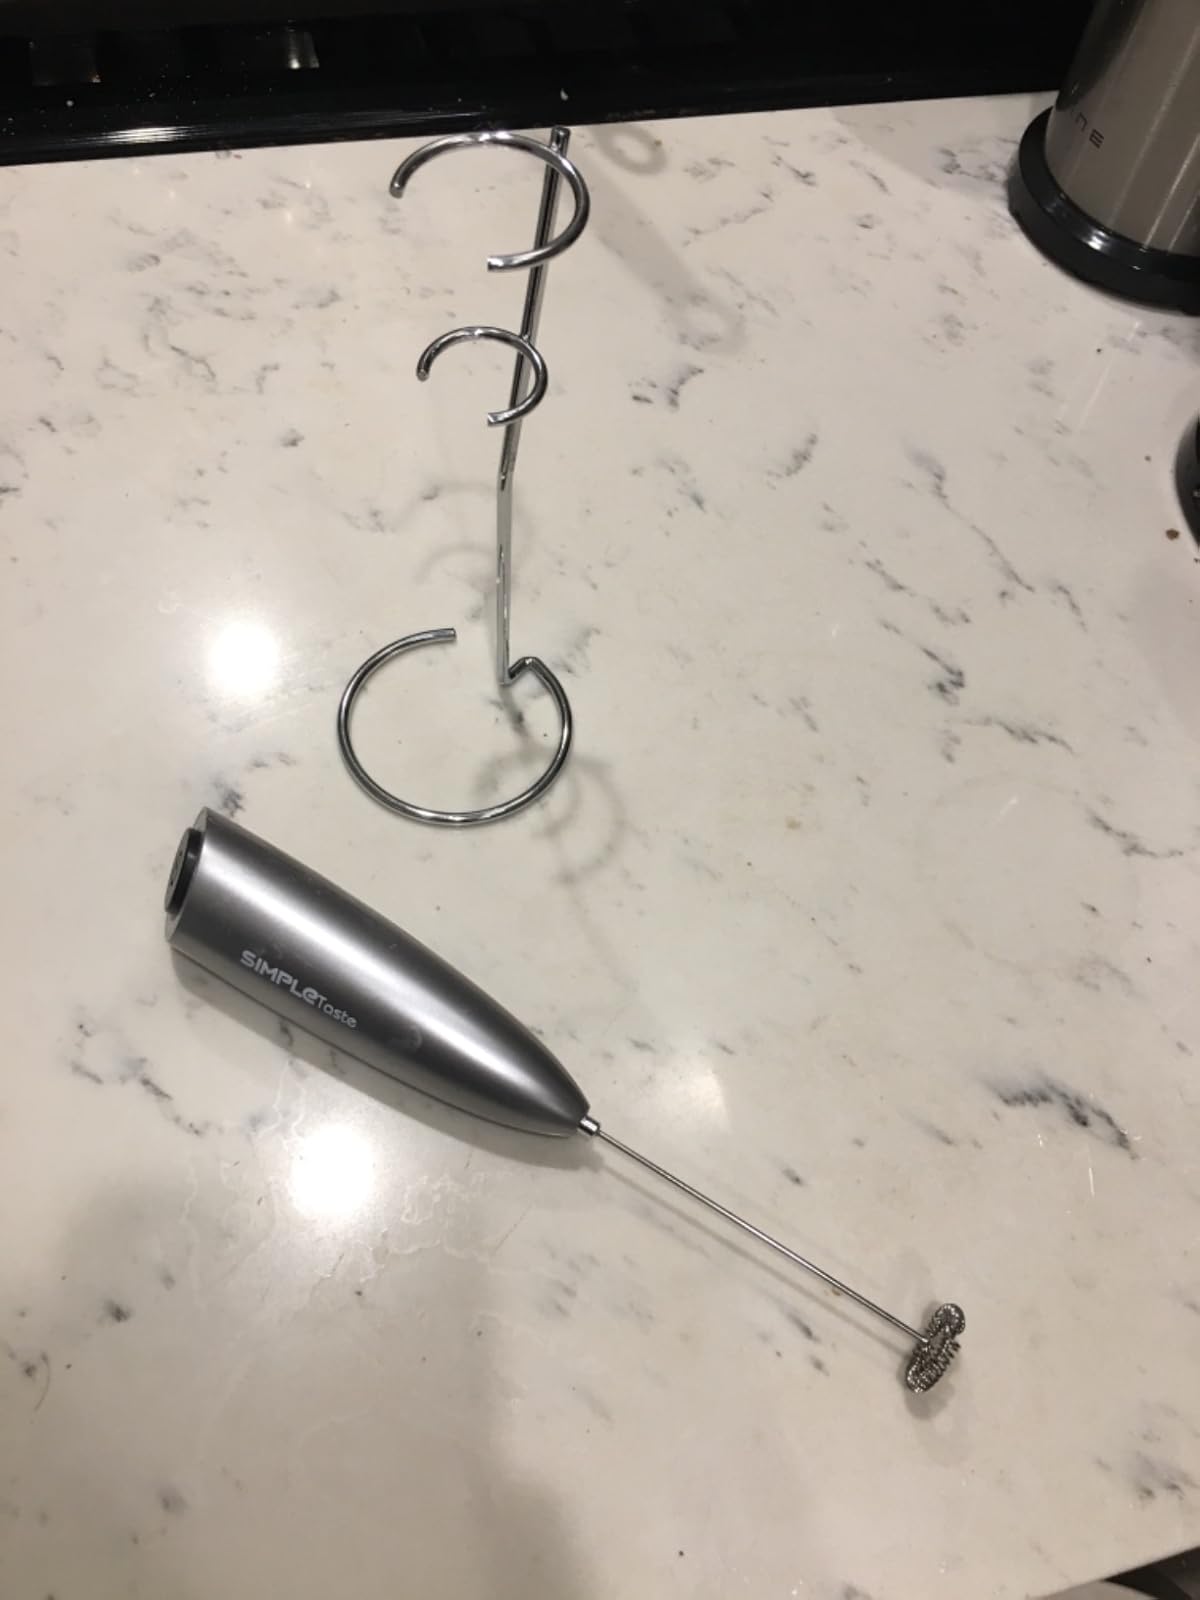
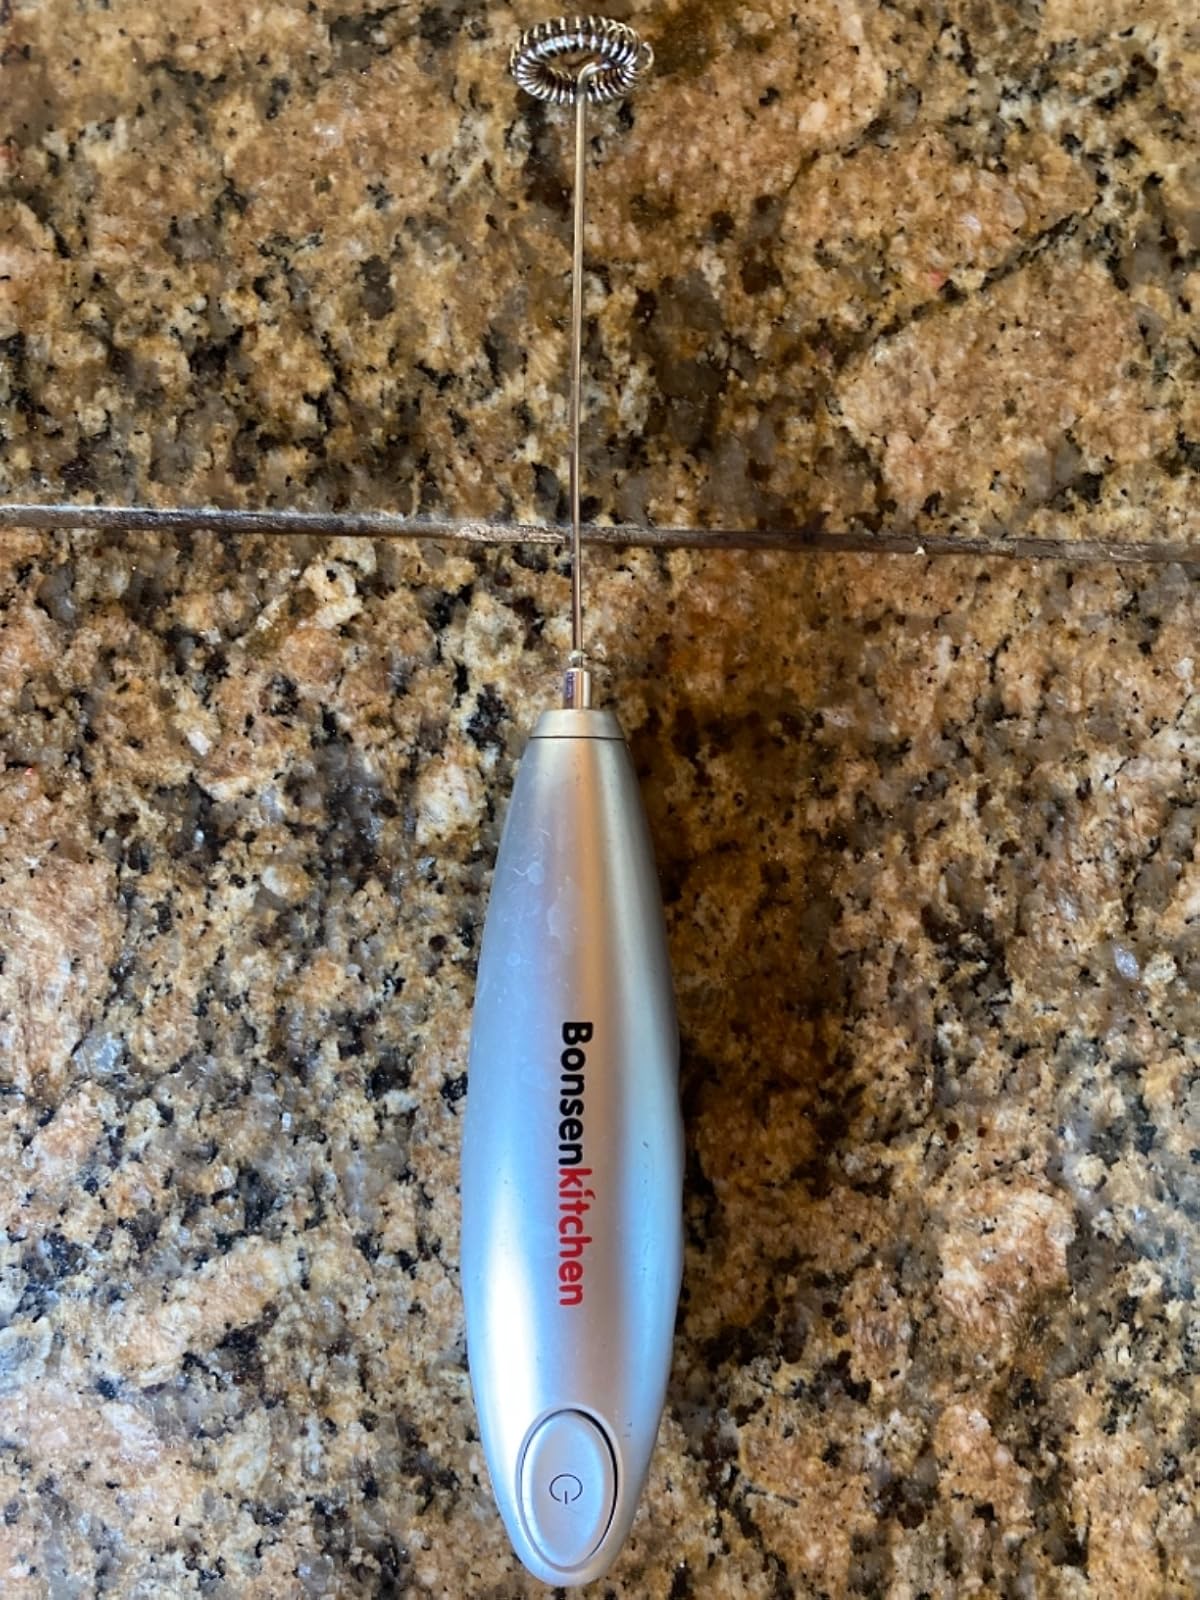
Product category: items_mixer
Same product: no